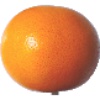
Label: Grapefruit Pink 1